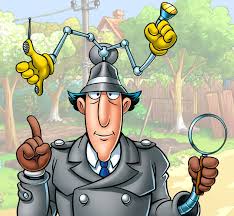
Portrait style: Cartoon Portrait